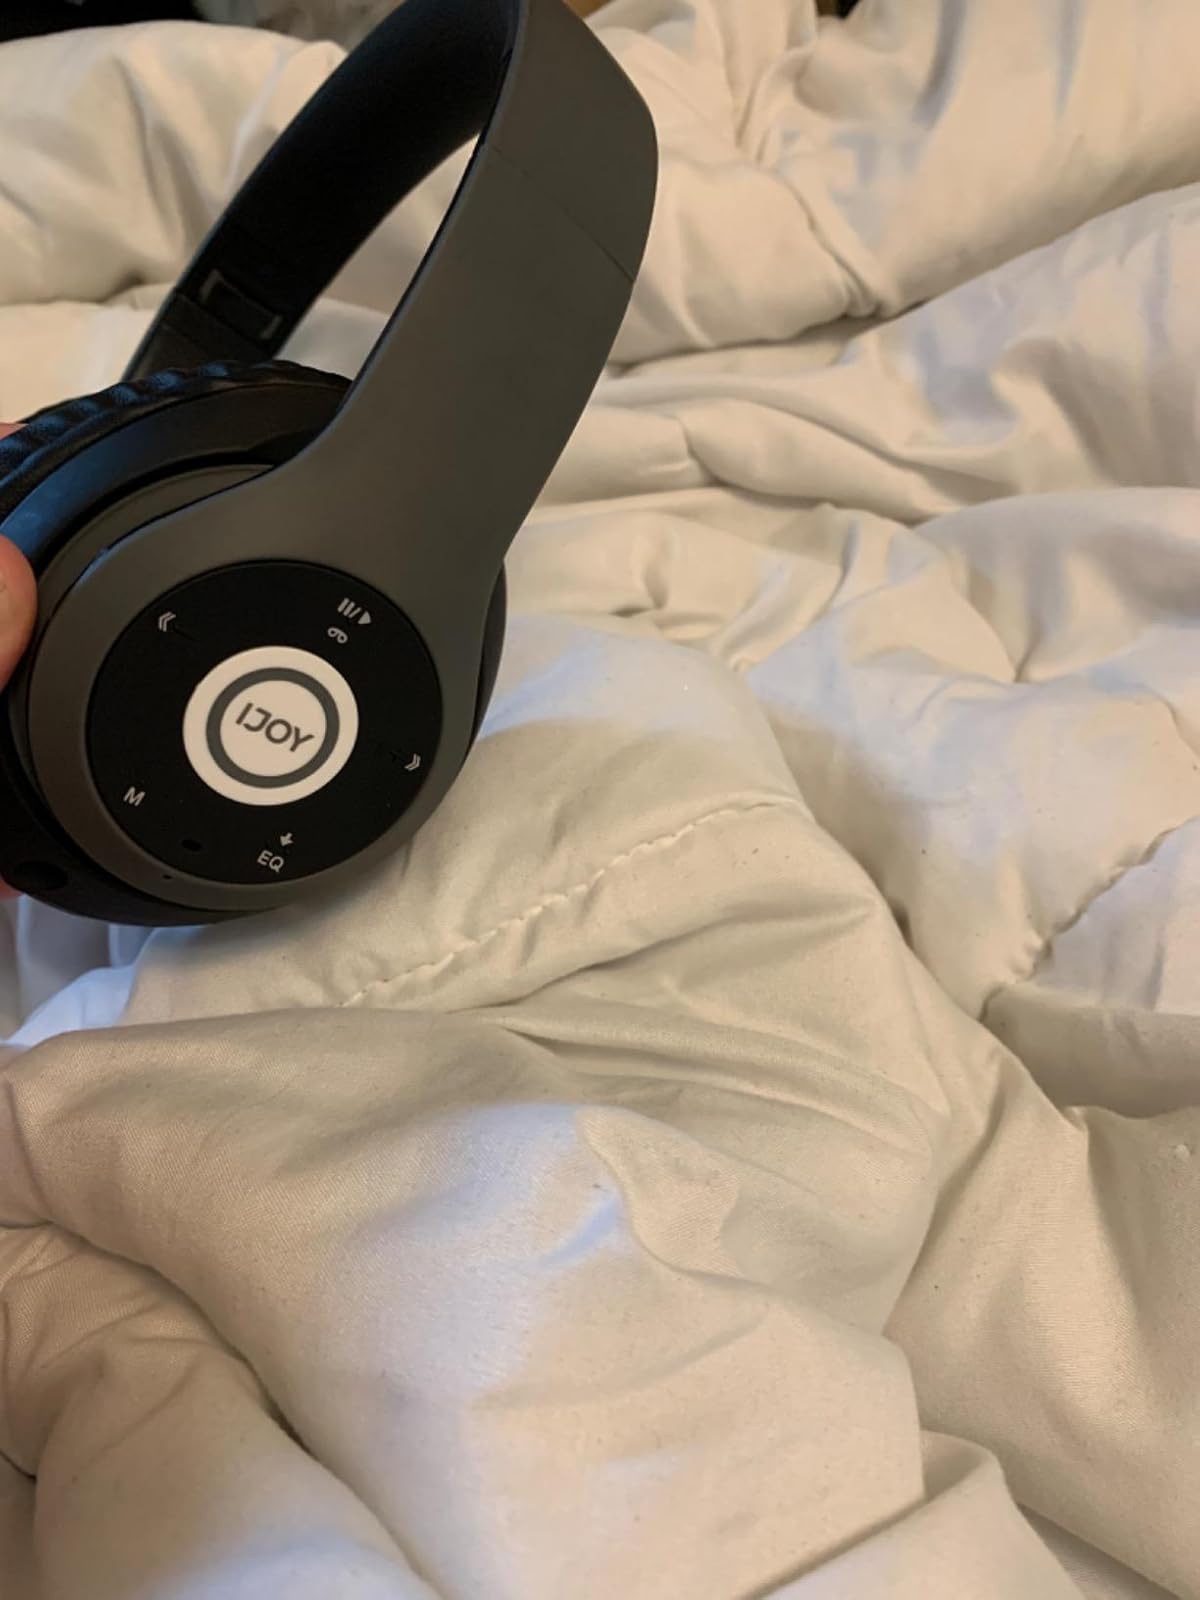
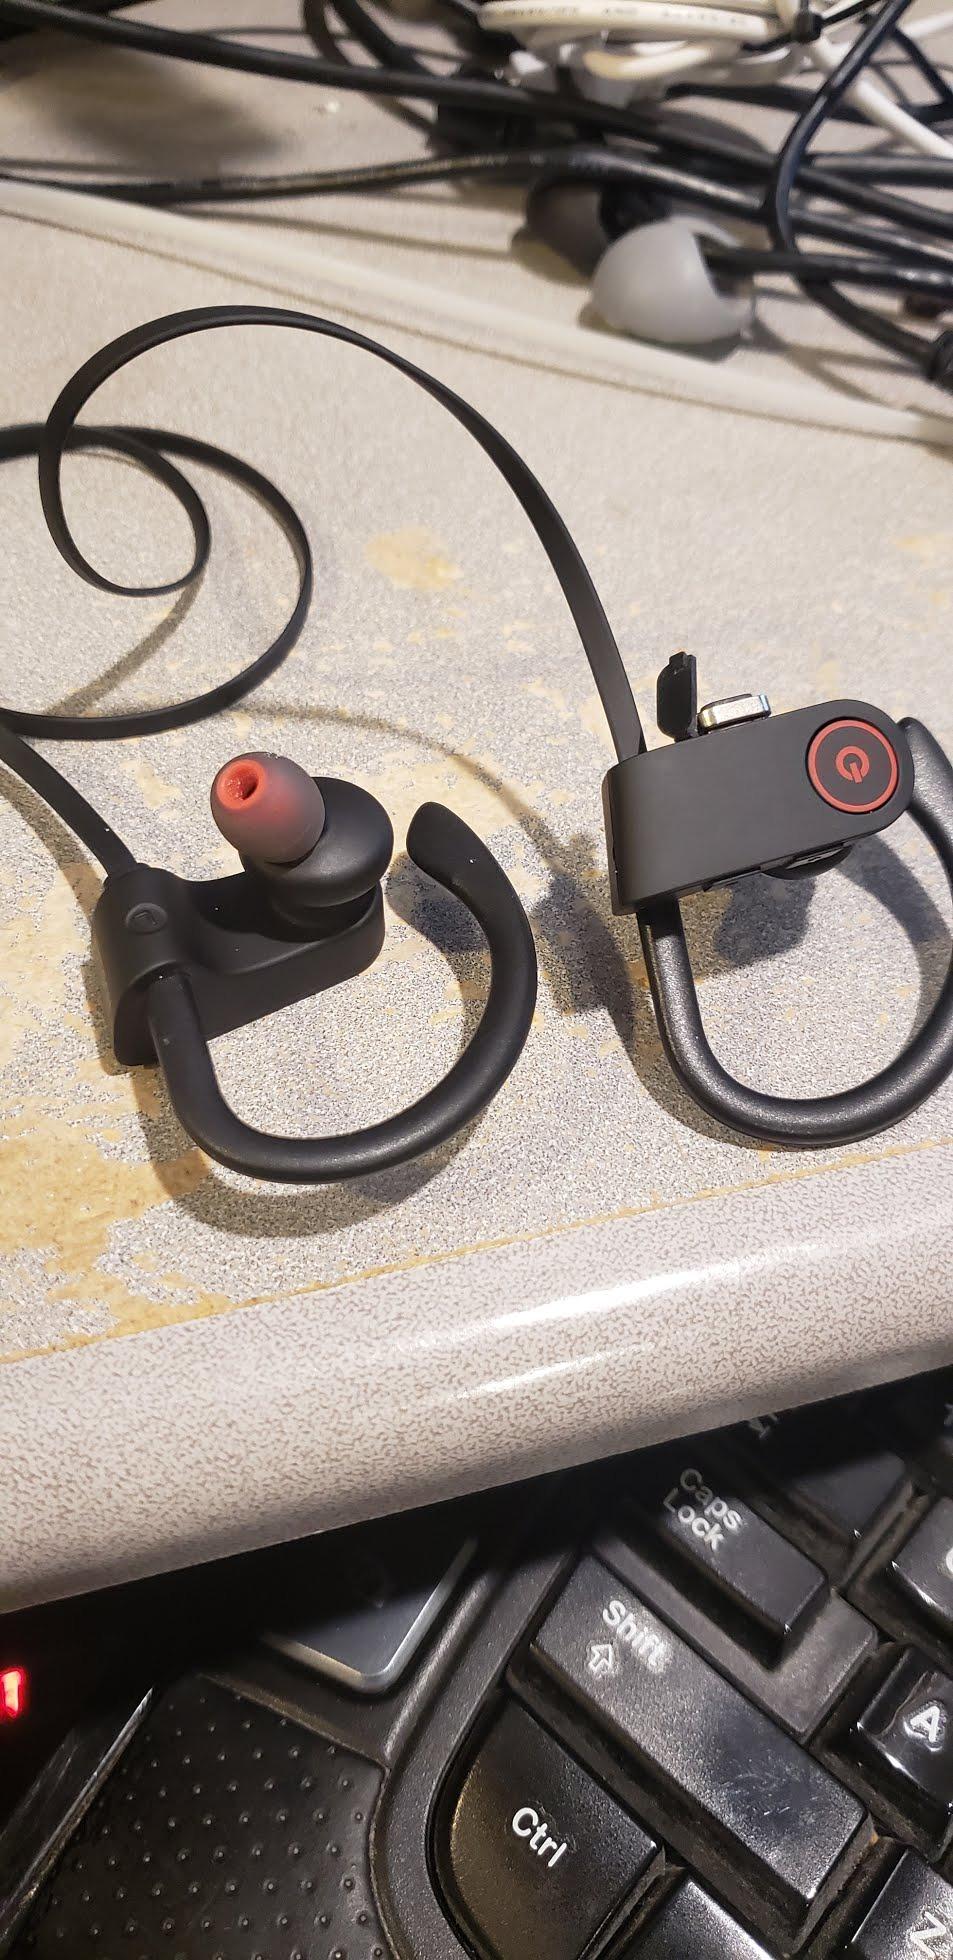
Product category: headphones
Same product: no